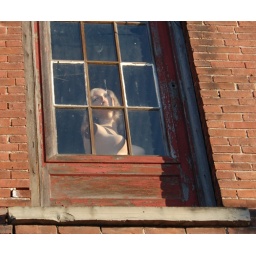
An edit of an earlier photo of a mannequin facing out a second floor window in Erie.